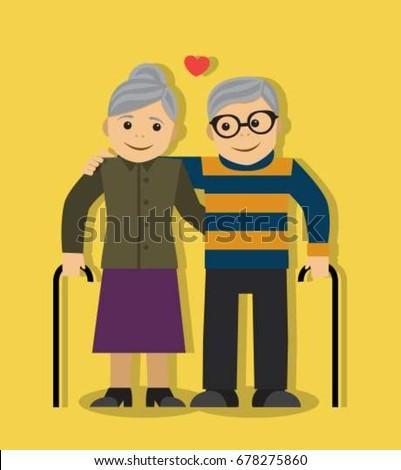
cartoon couple of enamored grandparents stand in an embrace on a yellow background